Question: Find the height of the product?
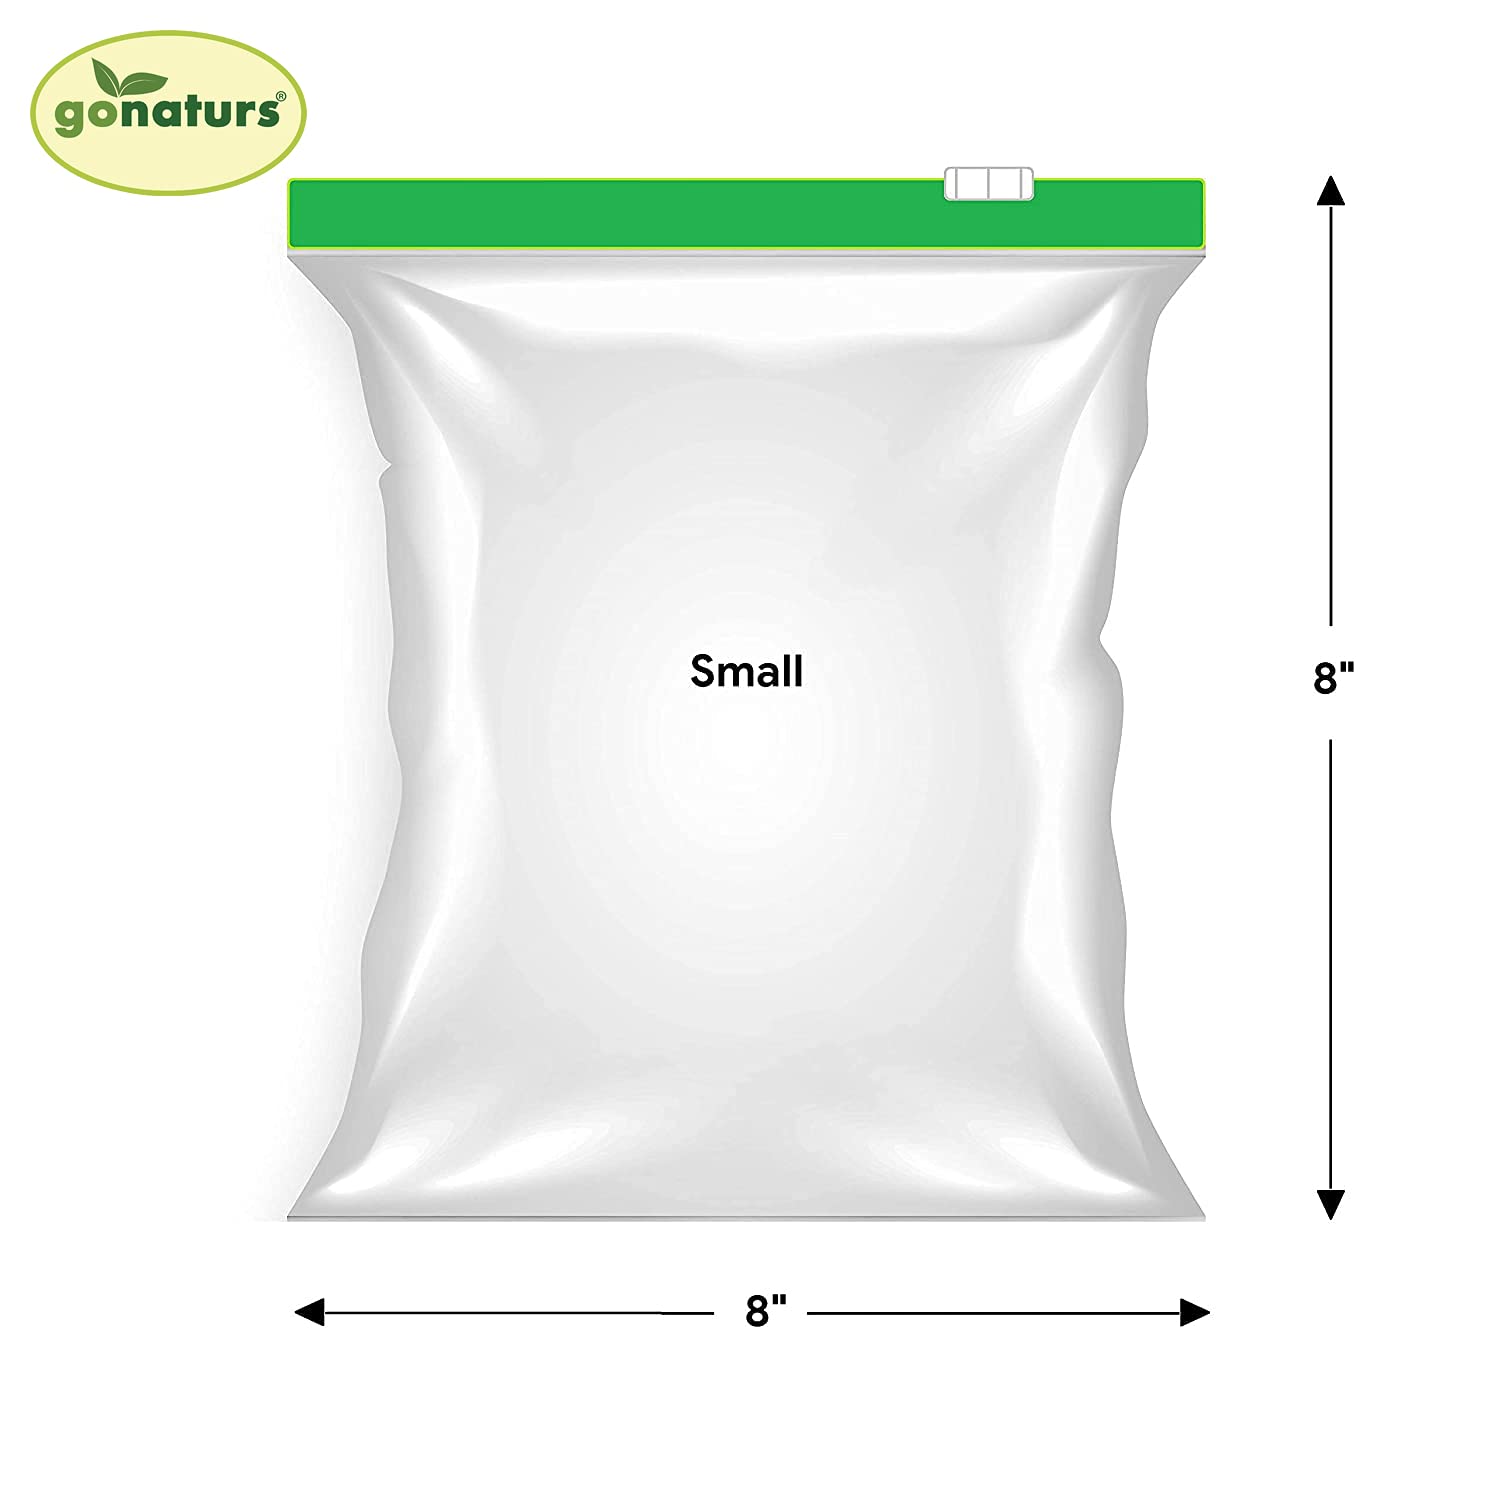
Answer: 8.0 inch